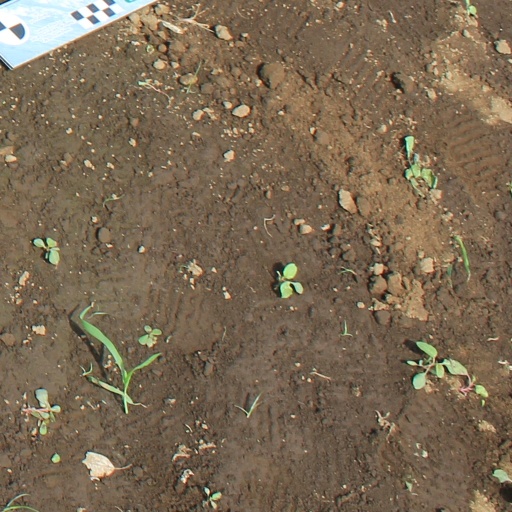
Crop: soybean